Juan Mata

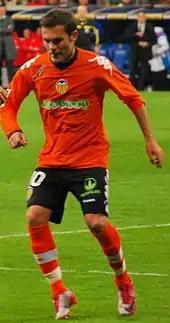
Mata playing for Valencia in 2010

In the 2008 Spanish SuperCup, Mata scored against his former club Real Madrid in a 3–2 first leg win, but Valencia lost 5–6 on aggregate after a 2–4 away loss in the second game. He started 2008–09 well, scoring in the opener against RCD Mallorca in a 3–0 win. He also scored the only goal of the game against CA Osasuna, latching on to a long ball from David Villa.